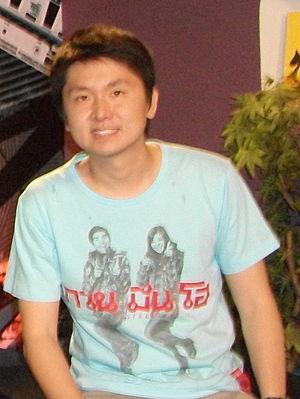
Banjong Pisanthanakun, né le 11 septembre 1979 à Bangkok, Thaïlande, est un réalisateur et scénariste thaïlandais.